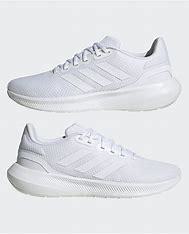
Brand: Adidas
Model: Runfalcon 5